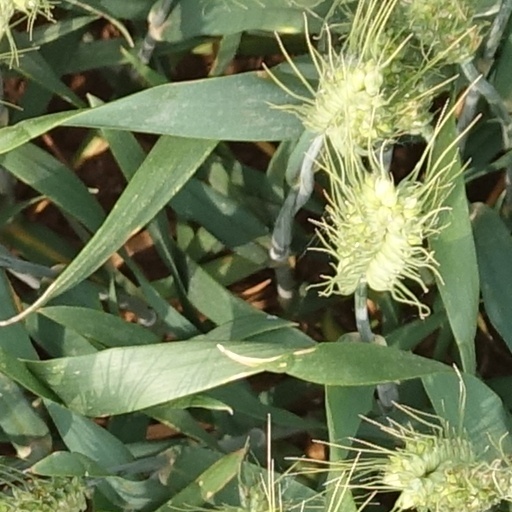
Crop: wheat